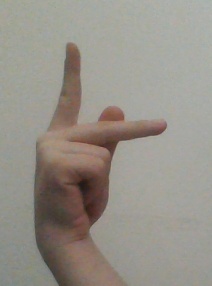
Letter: dha